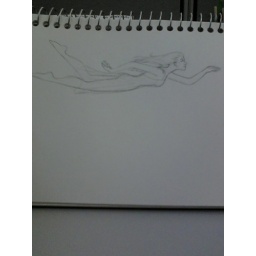
Raven Amsel swimming in a sheer white dress. Eeheehee.